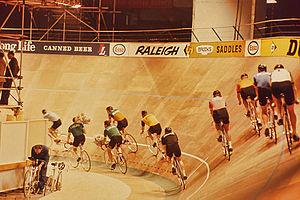
Sydney Patterson, dit Sid Patterson est un coureur cycliste australien. Professionnel de 1950 à 1968, il a notamment été champion du monde de poursuite professionnels en 1952 et 1953 et amateurs en 1950, et champion du monde de vitesse amateurs en 1949.
Les Six Jours de Londres sont une course cycliste de six jours disputée à Londres au Royaume-Uni. Les premiers Six Jours de Londres sont disputés en 1923 et sont remportés par les Belges Alois Persijn et Pierre Vandevelde. Cinq éditions ont ensuite lieu durant les années 1930, puis deux dans les années 1950 et 13 entre 1967 et 1980. Les Six Jours réapparaissent en 2015 au sein du Vélodrome de Londres. Patrick Sercu y détient le record de victoires avec 8 succès.